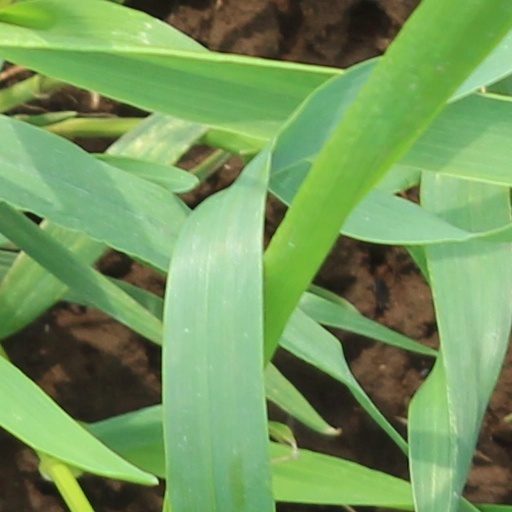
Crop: wheat